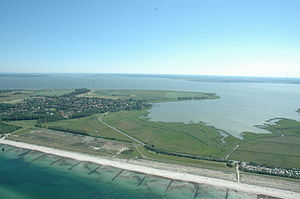
Fischland-Darß-Zingst / Fischland
Fischland-Darß-Zingst er en 45 kilometer lang halvø på Østersøkysten mellem Rostock og Stralsund. Den adskiller Darß-Zingster Boddenkette fra det åbne vand i Østersøen. Den sydvestlige del af halvøen hedder Fischland, så Darß og længst mod øst Zingst. Det nordligste punkt på halvøen er Darßer Ort, hvor der er et fyrtårn.